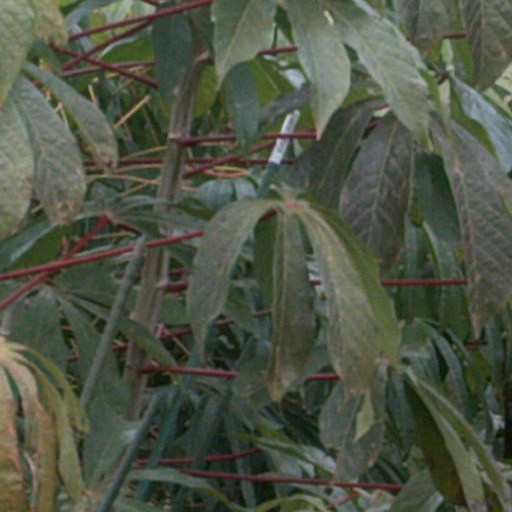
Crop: cassava